Epke Zonderland

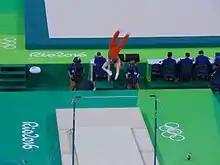
Zonderland at the 2016 Summer Olympics

In April 2015, Zonderland failed to defend the European title after falling off the high bar. In August 2015, he fell in training, which left him with a concussion and an injury to his thumb. The injury curtailed his training times and he failed to make the final to defend his world title at the 2015 World Championship in Glasgow.